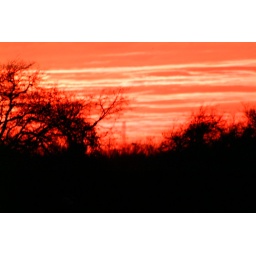
dusk in texas, orange sky